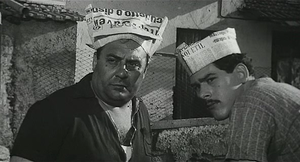
Nos maris est un film italien sorti en 1966. Il comporte trois épisodes distincts : le premier, Le mari de Roberta, dirigé par Luigi Filippo D'Amico ; le second, Le mari de Olga, dirigé par Luigi Zampa ; le troisième, Le mari d' Attilia ou dans les siècles fidèles, dirigé par Dino Risi.